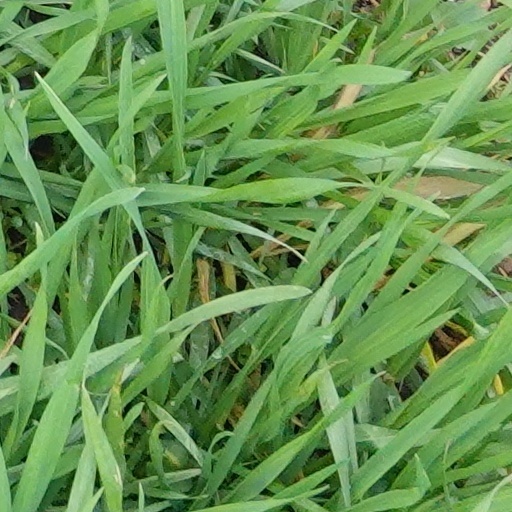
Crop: wheat